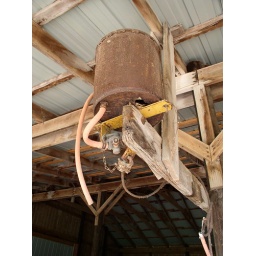
water tank in roof